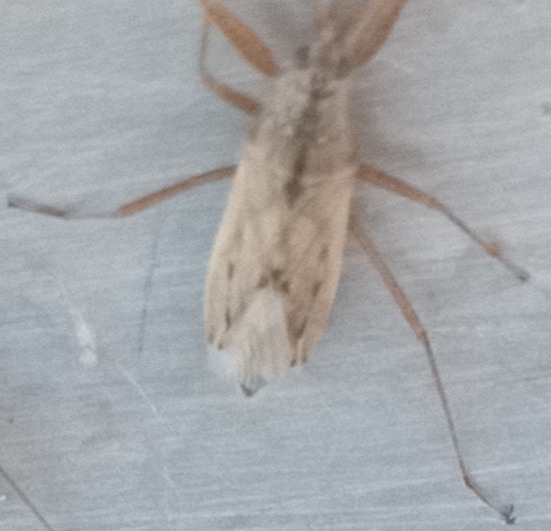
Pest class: predators